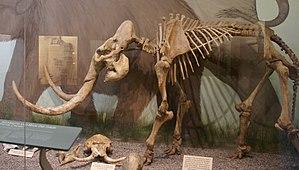
Mammuthus est un genre éteint d'éléphants, mammifères proboscidiens de la famille des éléphantidés. Ils sont plus proches des éléphants d'Asie que des éléphants d'Afrique. Ils formaient un groupe largement répandu dont certains membres, comme le Mammouth laineux, étaient particulièrement bien adaptés au froid.